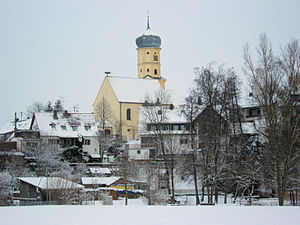
Diedorf (Bayern)
Kirke i Diedorf
Diedorf er en købstad i Landkreis Augsburg i Regierungsbezirk Schwaben i den tyske delstat Bayern, med med knap 10.000 indbyggere.